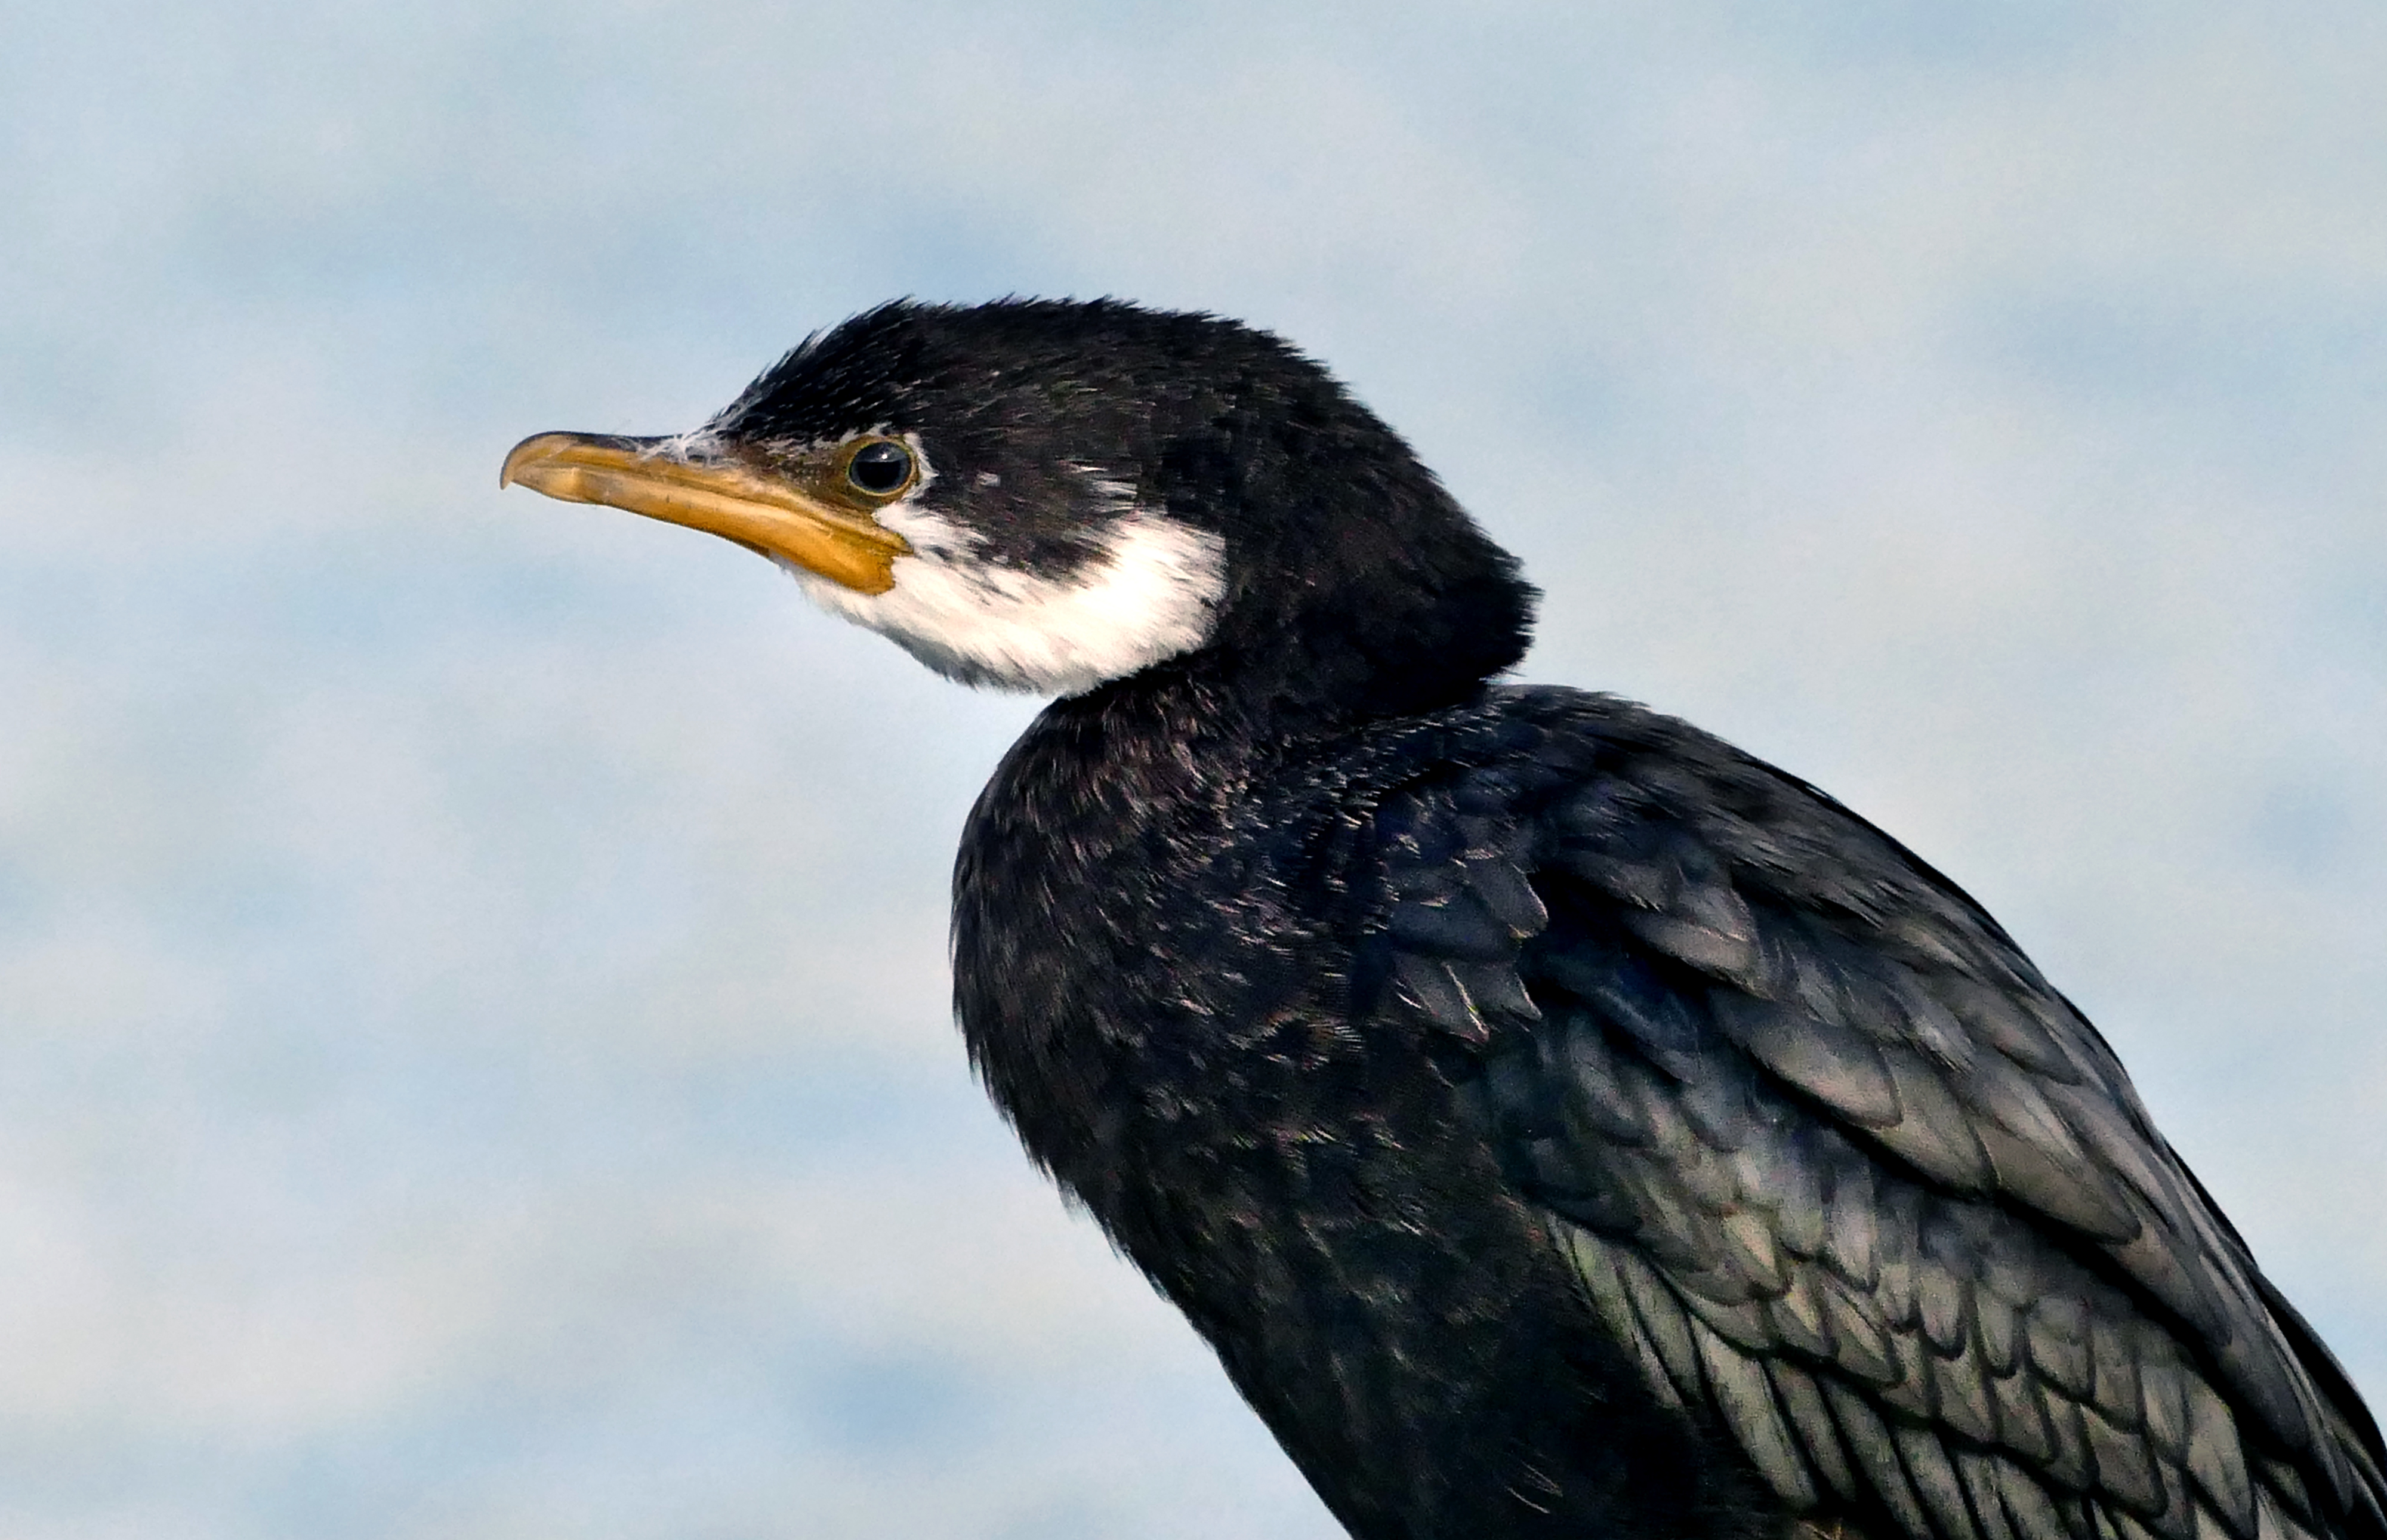
bird, wing, wildlife, beak, fauna, seabirds, vertebrate, lumixfz1000, cormorant, shags